Delta Psi (University of Vermont)

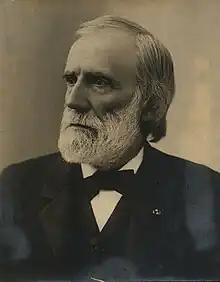
John Ellsworth Goodrich

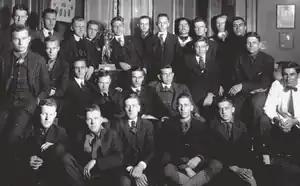
Members of Delta Psi in 1916

Delta Psi was founded at the University of Vermont in 1850 by John Ellsworth Goodrich and eight other freshmen classics students. It was the third fraternity organized at Vermont, after Lambda Iota and Sigma Phi. The following year, in 1851, Delta Psi joined the Anti-Secret Confederation (A.S.C.) that had been convened by several independent northeastern fraternities. The confederation later changed its name to Delta Upsilon.